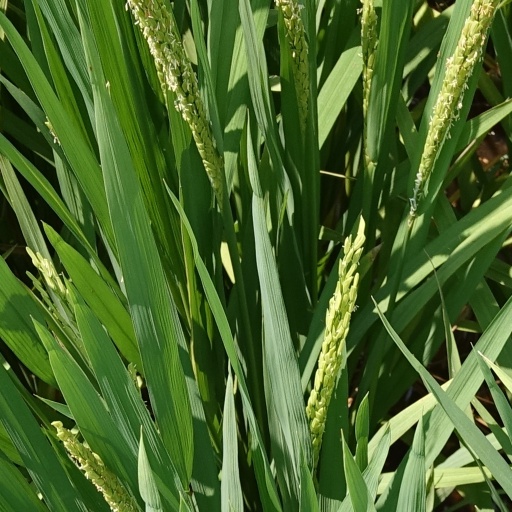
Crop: rice